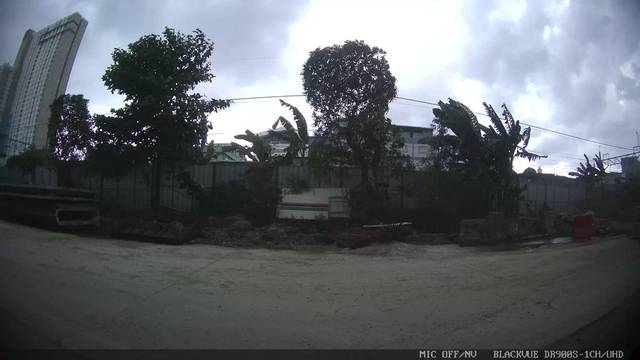
Region: Indonesia
Coordinates: -6.129, 106.838